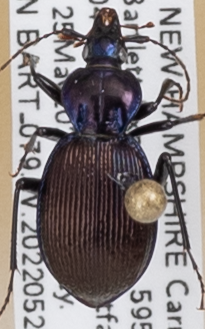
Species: Sphaeroderus canadensis canadensis
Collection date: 2022-05-25
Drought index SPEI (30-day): -0.8
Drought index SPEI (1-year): -0.54
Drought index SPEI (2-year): -1.45